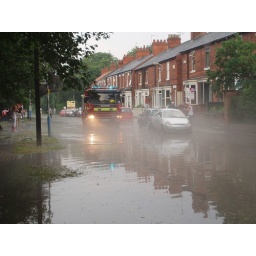
We took this shot during a flood in 2006, a year latere this road was a deep river for 24 hours